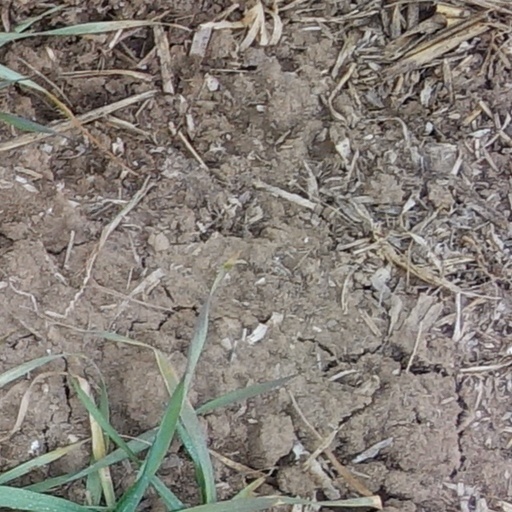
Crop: wheat